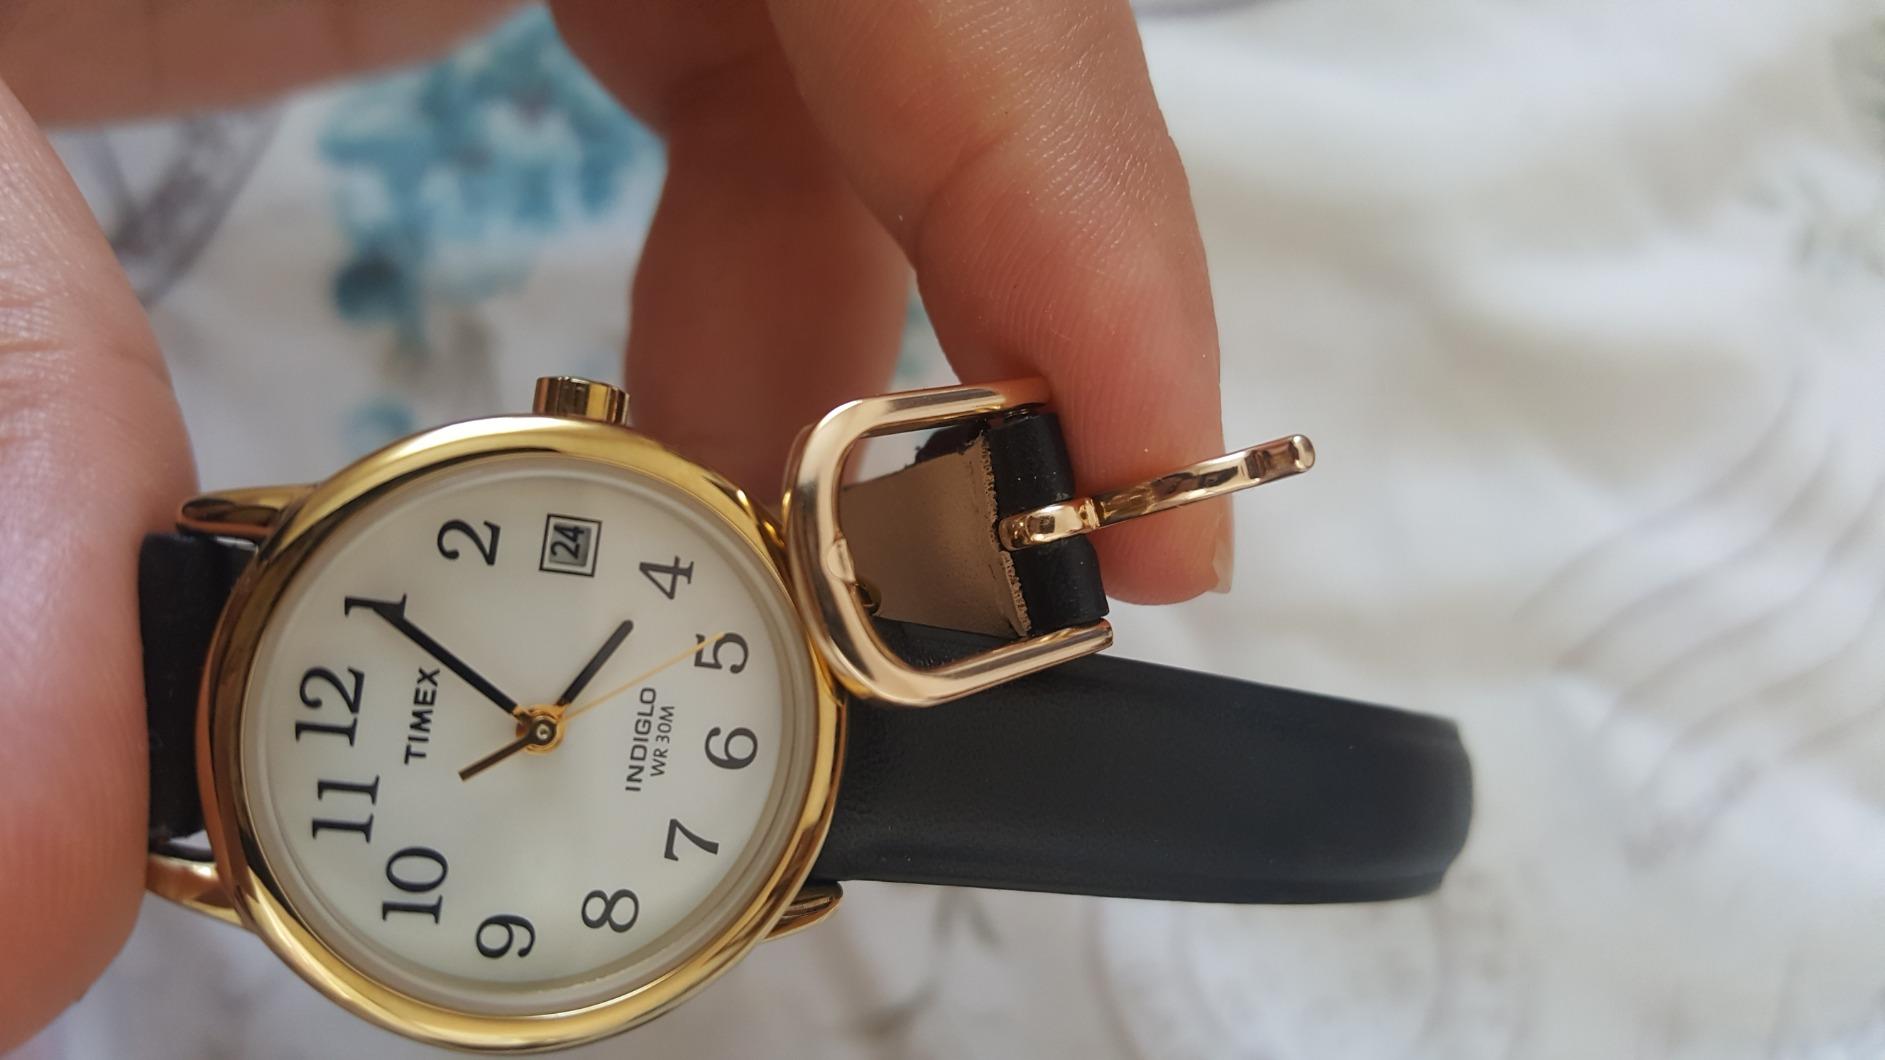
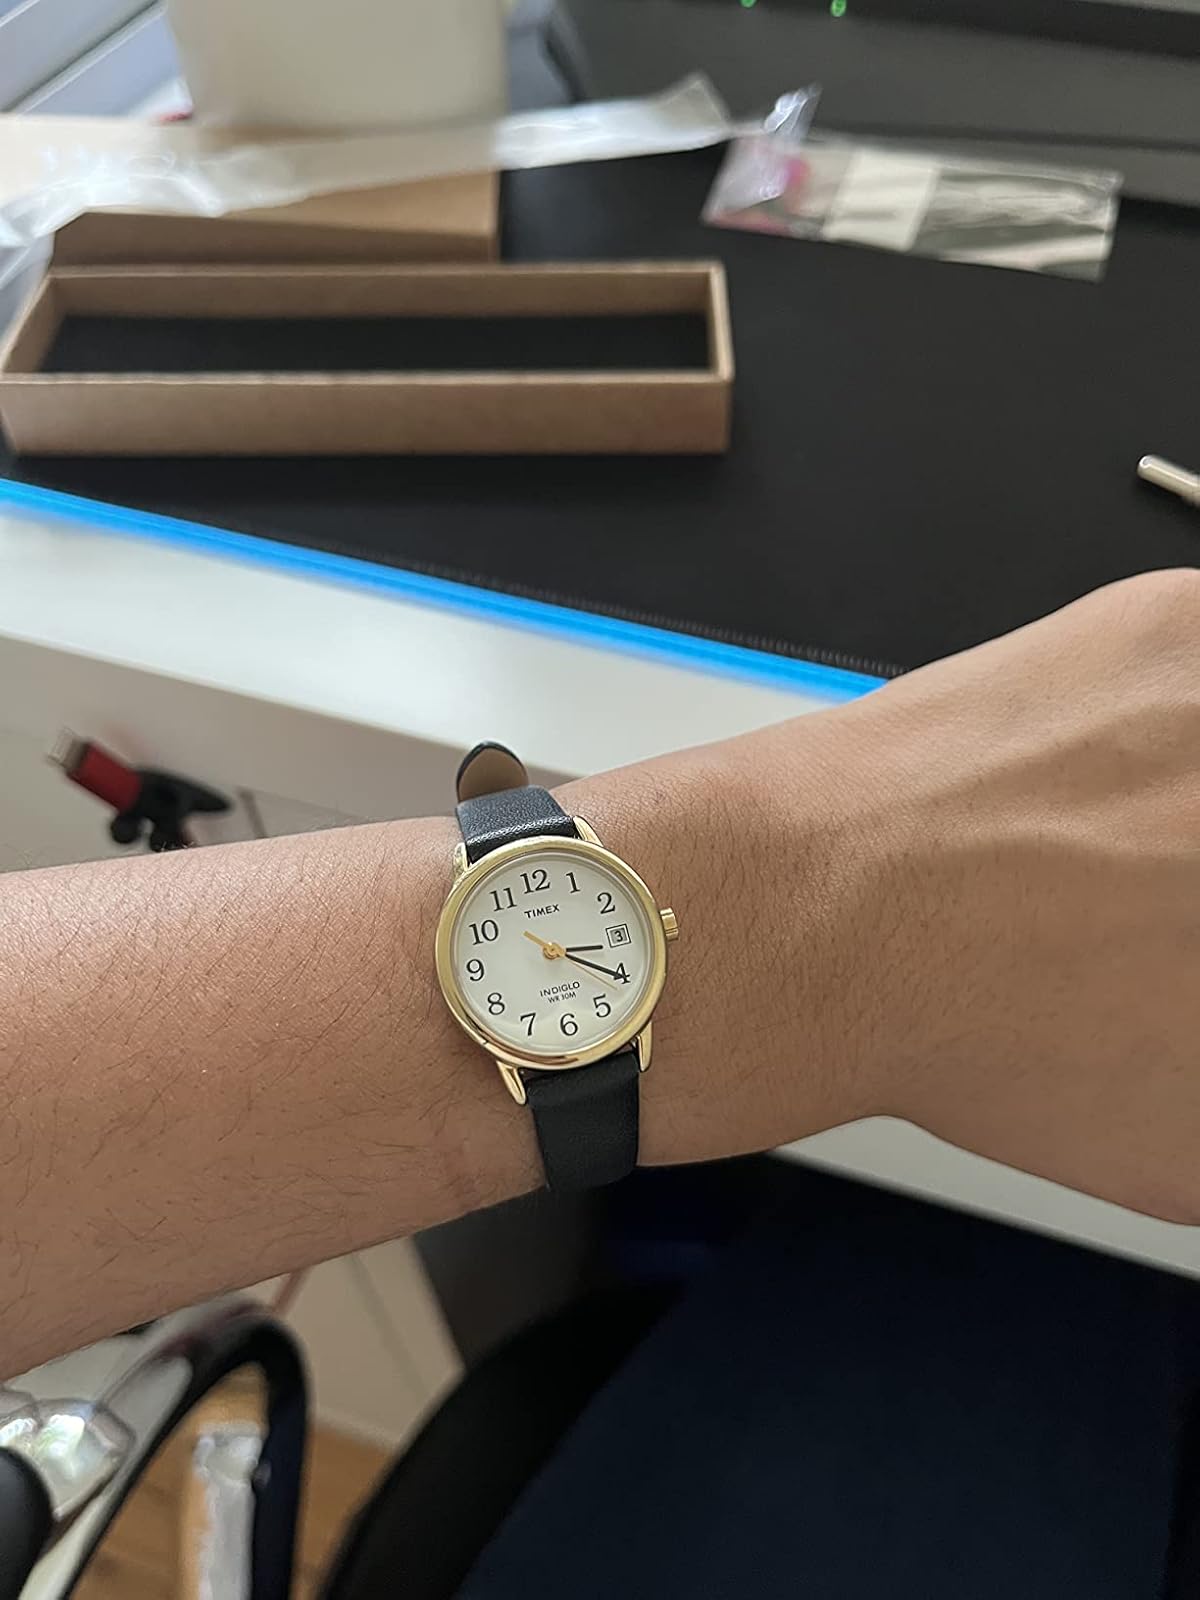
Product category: accessories_watch
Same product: yes